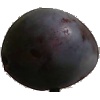
Label: Plum 3